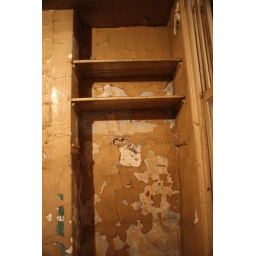
the closet in the kitchen #1 - 2nd floor